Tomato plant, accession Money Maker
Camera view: vertical (180 deg); turntable rotation: 180 degrees
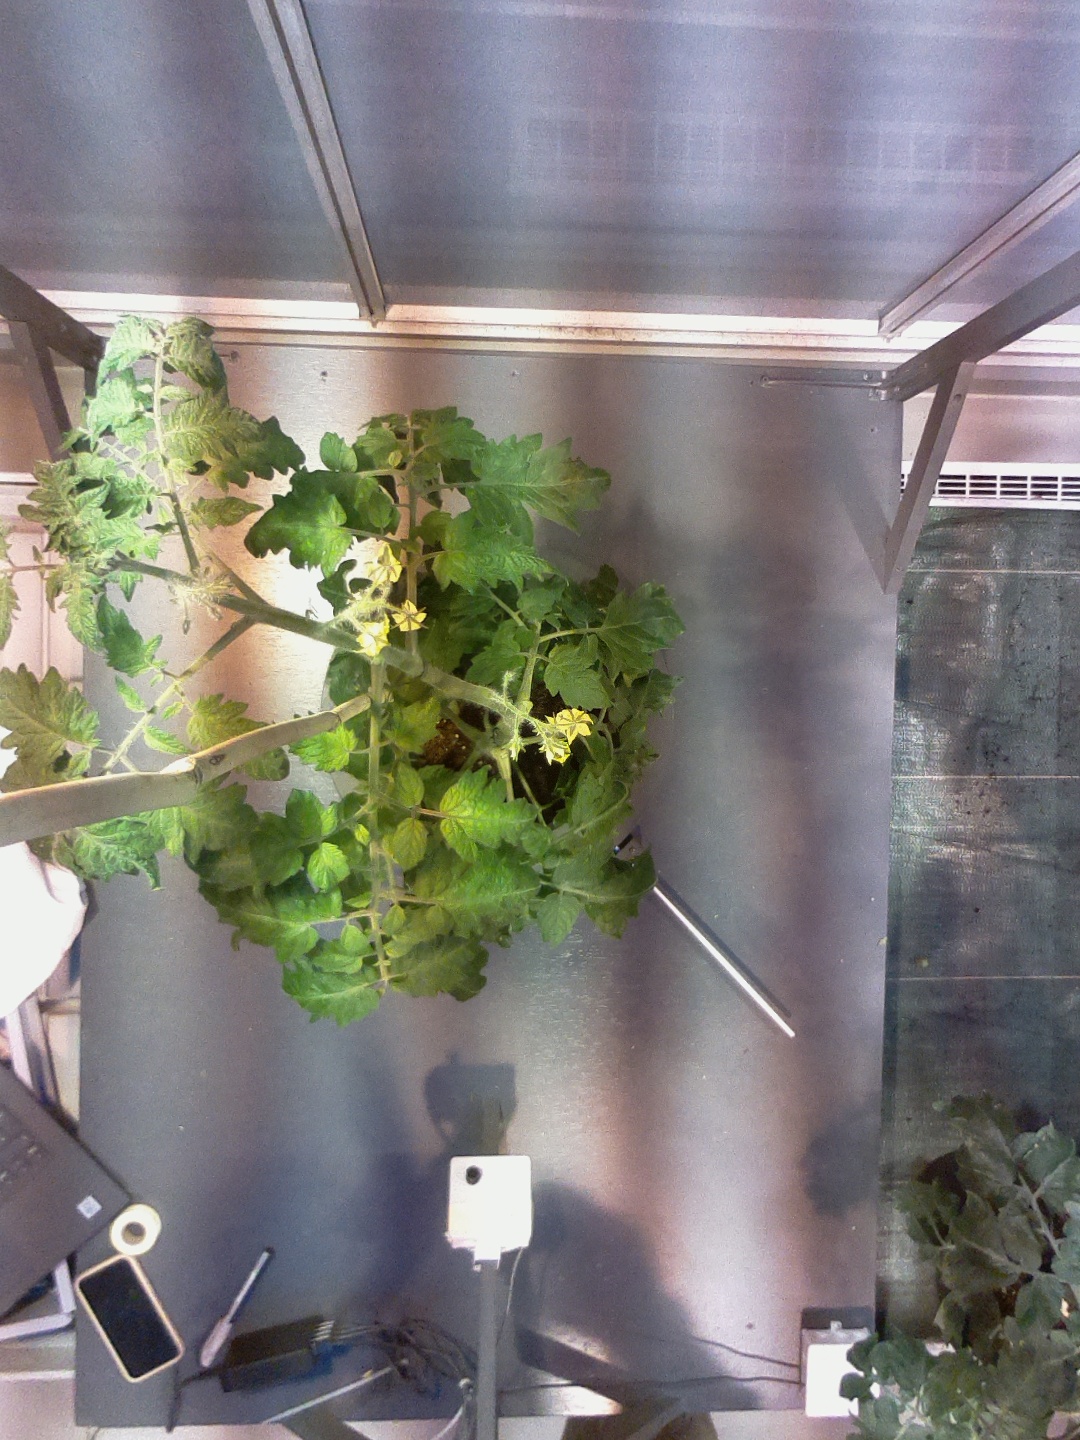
BBCH growth stage 64: 40%-50% of flowers open